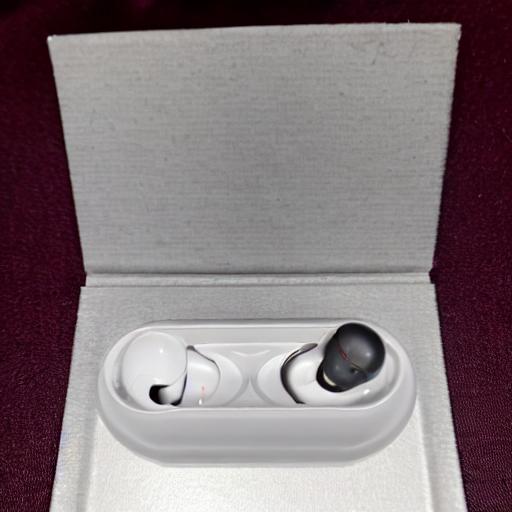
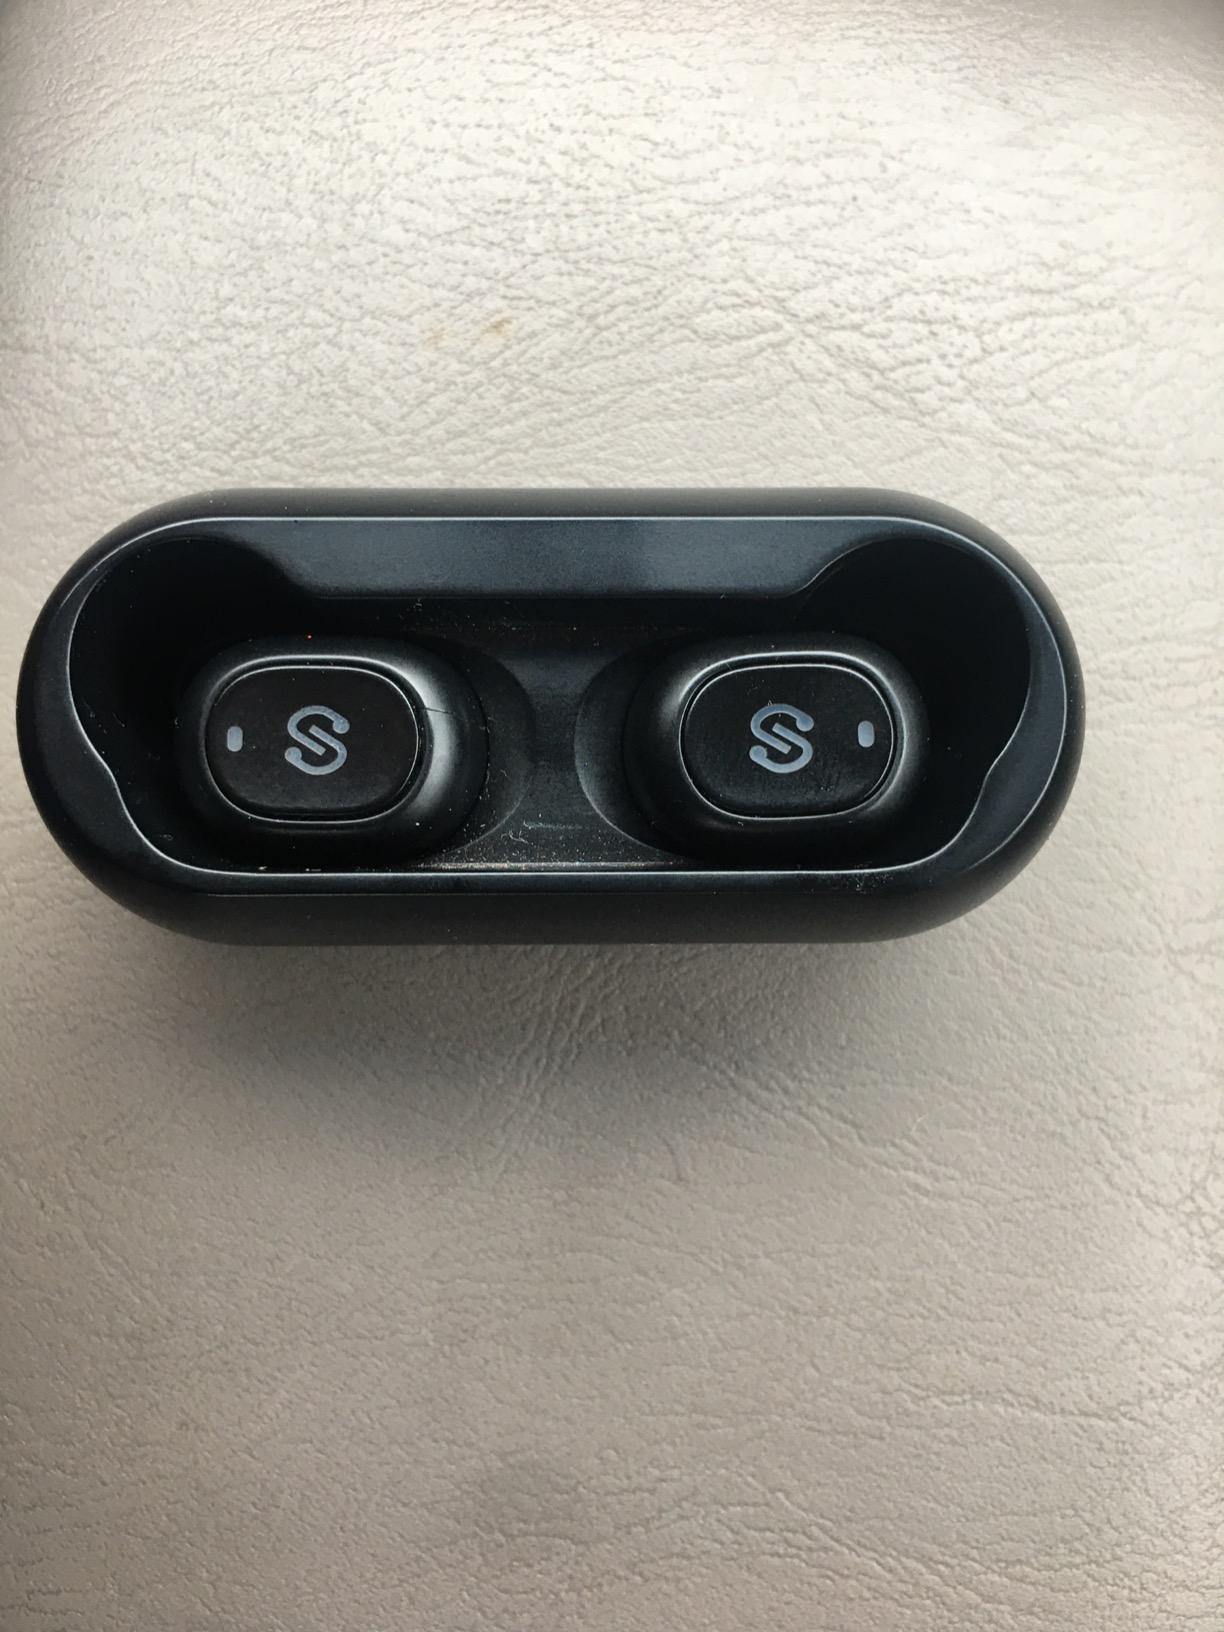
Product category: earbuds
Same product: no